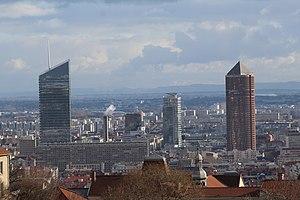
Tour Incity, Tour de la Part-Dieu et Tour Oxygène, Lyon.
La tour Incity, surnommée « la gomme », est un gratte-ciel de bureaux situé dans le quartier de la Part-Dieu à Lyon. Située à l'angle de la rue Garibaldi et du cours Lafayette, en lieu et place de l'ancienne tour UAP, la tour Incity culmine à 202 mètres de hauteur. La tour est, en 2016, le plus haut gratte-ciel de Lyon, devant la tour Part-Dieu et la tour Oxygène, et le troisième plus haut gratte-ciel de France derrière la tour First et la tour Montparnasse.